Rumi

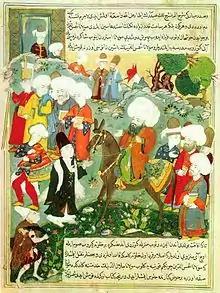
An Ottoman era manuscript depicting Rumi and Shams-e Tabrizi.

Like other mystic and Sufi poets of Persian literature, Rumi's poetry speaks of love which infuses the world. Rumi's teachings also express the tenets summarized in the Quranic verse which Shams-e Tabrizi cited as the essence of prophetic guidance: "Know that ‘There is no god but He,’ and ask forgiveness for your sin" (Q. 47:19).